Bergen

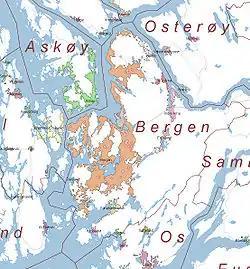
Bergen: Urban areas (Statistics Norway)

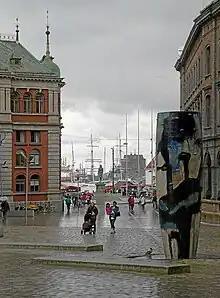
Bergen on a rainy day

Bergen was separated from Hordaland as a county of its own in 1831. It was established as a municipality on 1 January 1838 (see ). The rural municipality of was merged with Bergen on 1 January 1877. The rural municipality of Årstad was merged with Bergen on 1 July 1915.